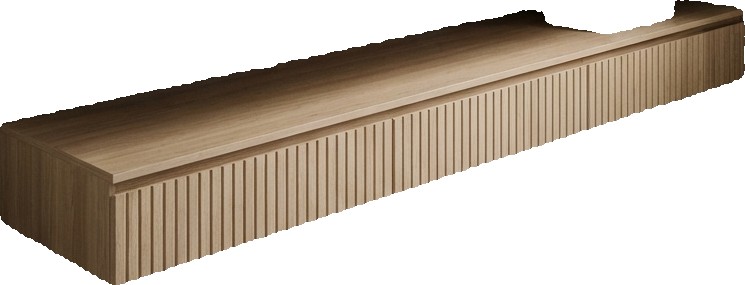
Surface category: cabinetry